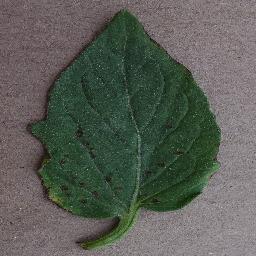
Label: Tomato___Bacterial_spot